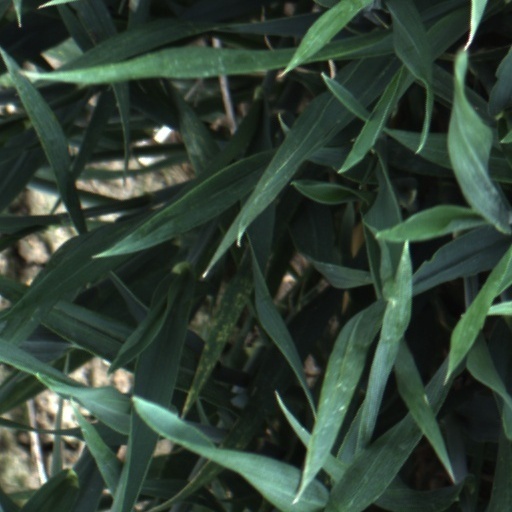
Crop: wheat